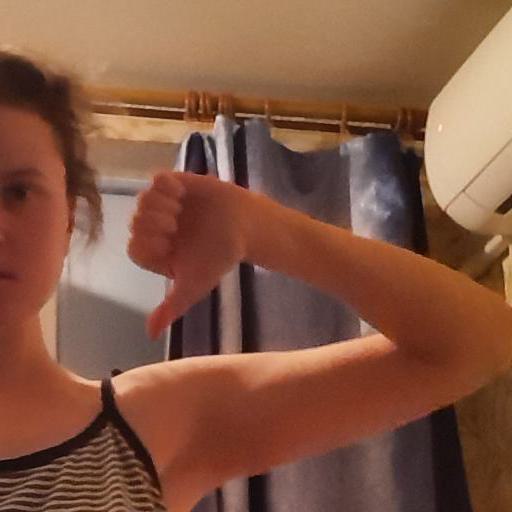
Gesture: dislike